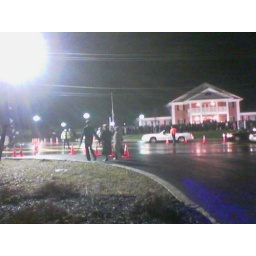
Covering the visitation of a boy who was killed in a car accident with two of his friends. So tragic.